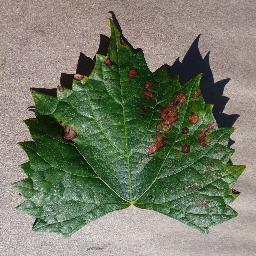
Label: Grape___Esca_(Black_Measles)